Roneat

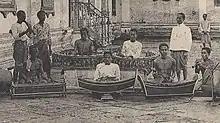
Three genres of "roneats" accompanied in Cambodian royal orchestra, "pinpeat", in 1907, Phnom Penh Royal Palace. Middle front.

Roneat is the generic Khmer word for referring to several types of xylophones used in traditional Cambodian music; the pinpeat and mohaori.